Charles Purnell

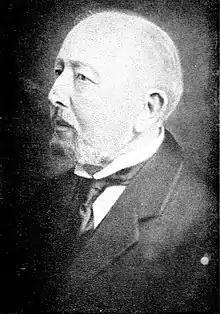
Portrait of Charles Purnell (year unknown)

Charles William Purnell (1843 – 7 December 1926) was a New Zealand soldier, journalist, lawyer, and publisher of political and scientific texts.